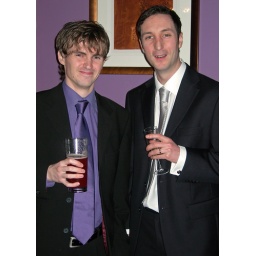
Me and Benj against a wall that very conveniently matches my shirt and tie.